Marc van den Broek

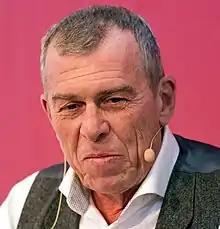
Marc van den Broek at Frankfurt Book Fair 2018

Marc Jozef Magareta van den Broek (born 1953 in Antwerp, Belgium) is a Belgian artist and sculptor.